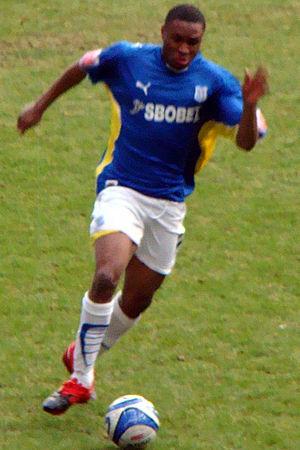
Kelvin Etuhu, né le 30 mai 1988 à Kano, est un footballeur nigérian qui évolue au poste de milieu de terrain au Carlisle United.